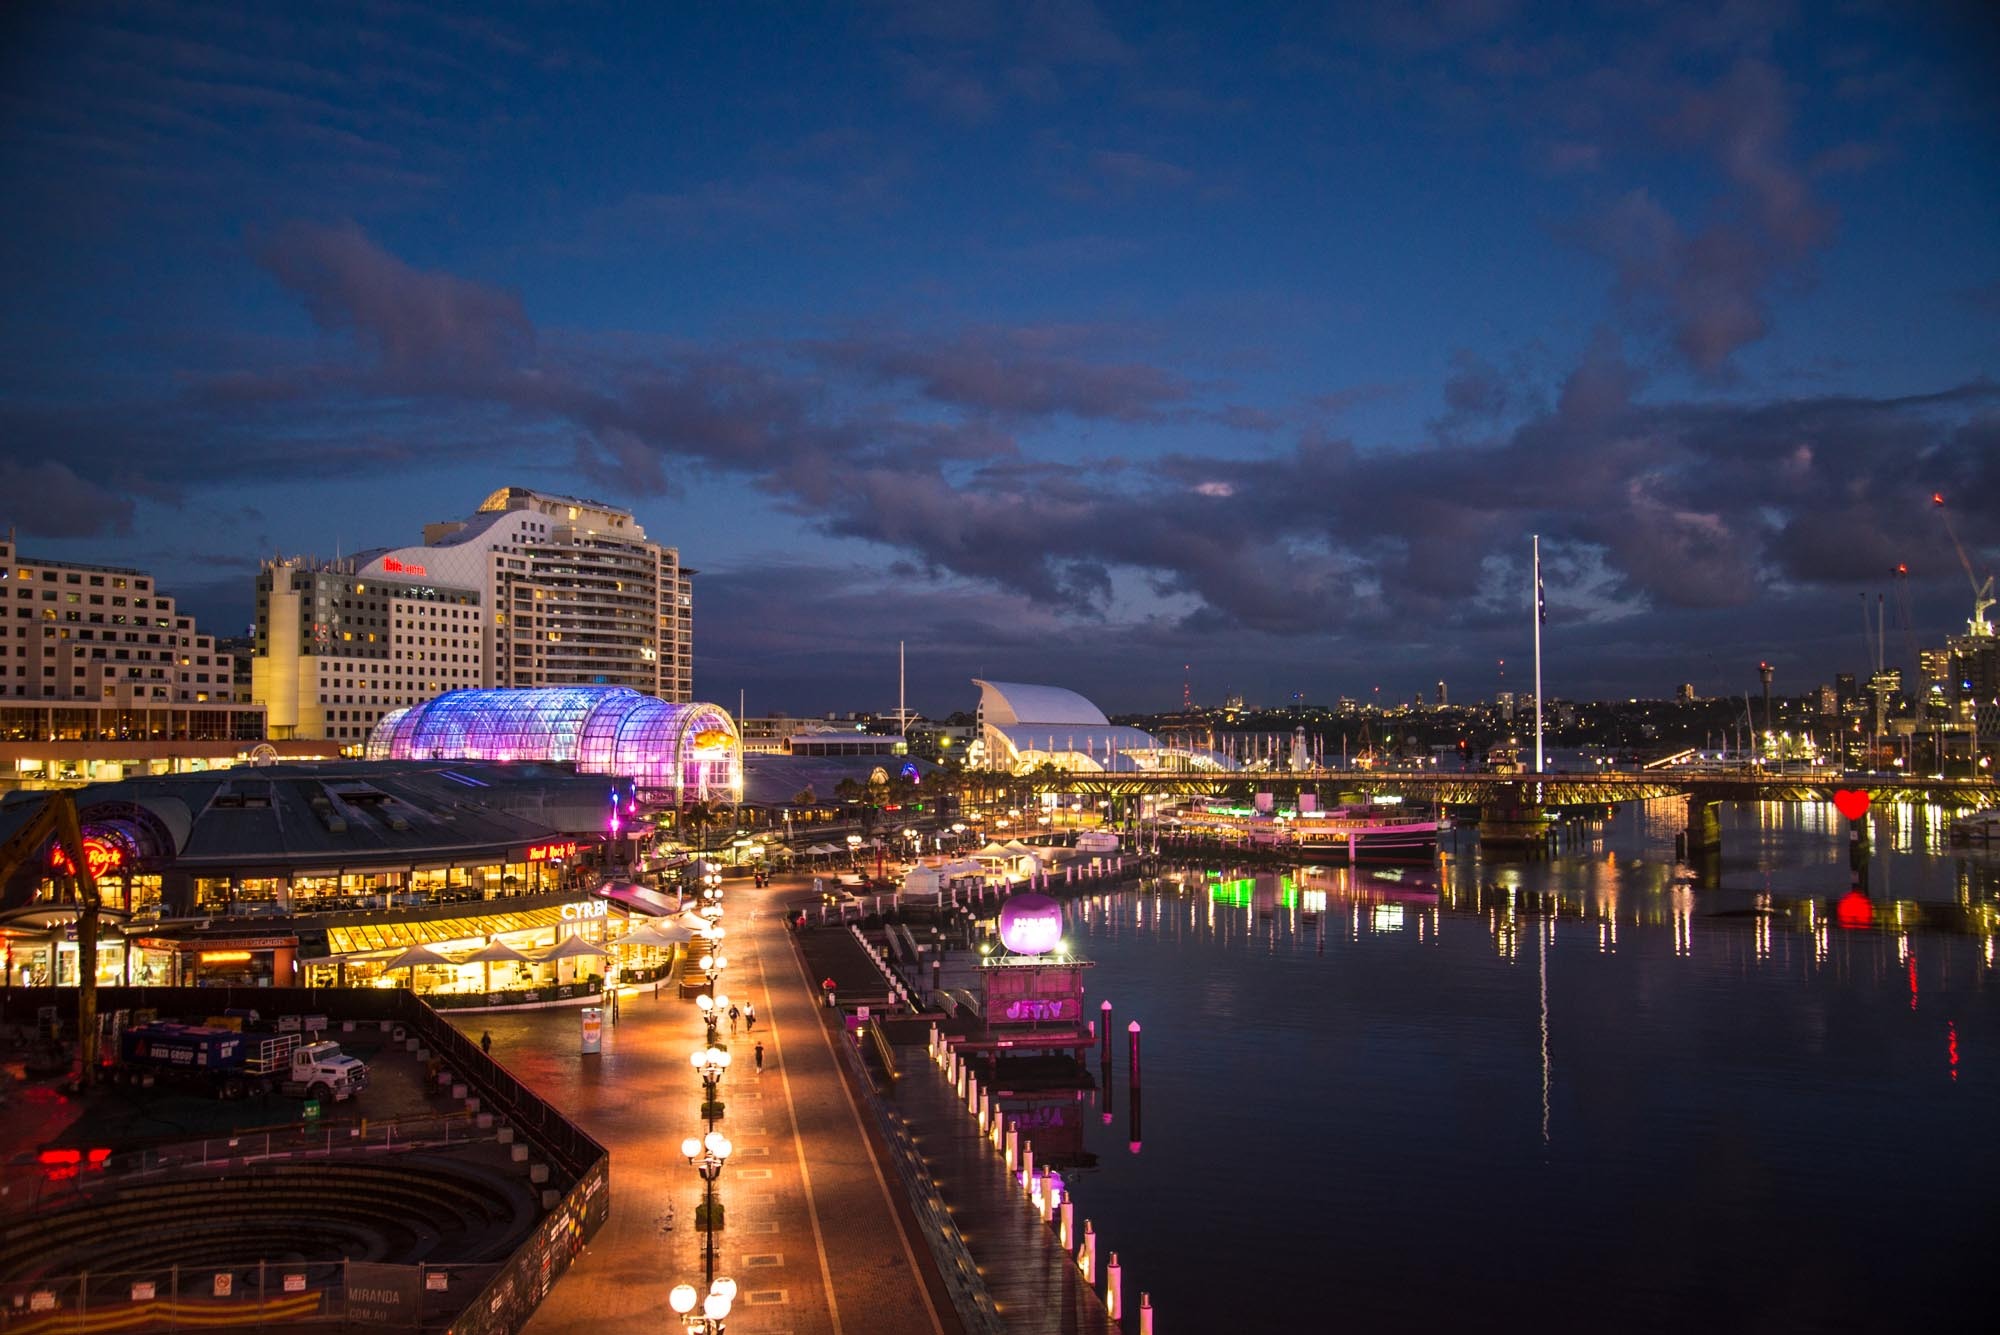
horizon, architecture, sunset, skyline, night, building, dawn, city, skyscraper, urban, cityscape, panorama, downtown, dusk, evening, reflection, scenic, sydney, scenery, landmark, metropolitan, australia, buildings, metropolis, urban area, human settlement, darling harbour